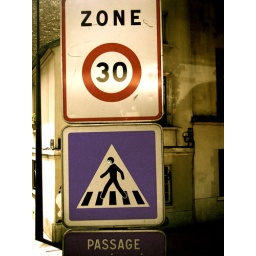
I'm fascinated by their street signs